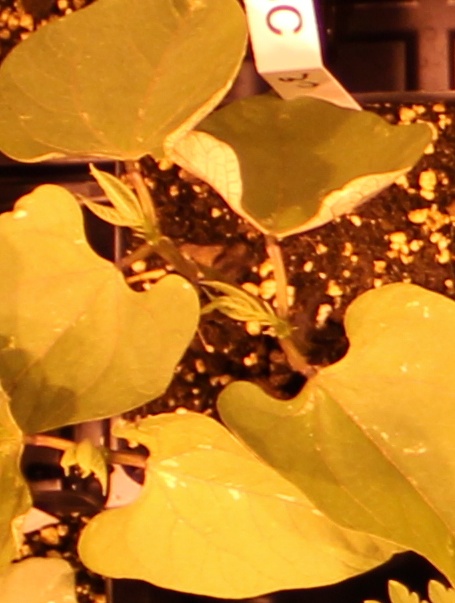
Label: Blackbean